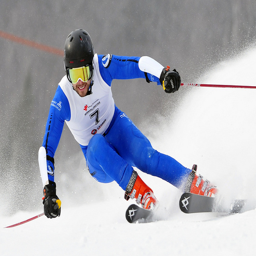
A skier skiing and wearing a competitive bib.
A man wearing ski goggles and helmet is skiing down a hill.
a person riding skis on a snowy surface
A man skiing with a helmet and glasses on.
A male skier moves down a ski slope